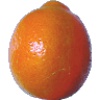
Label: tangelo